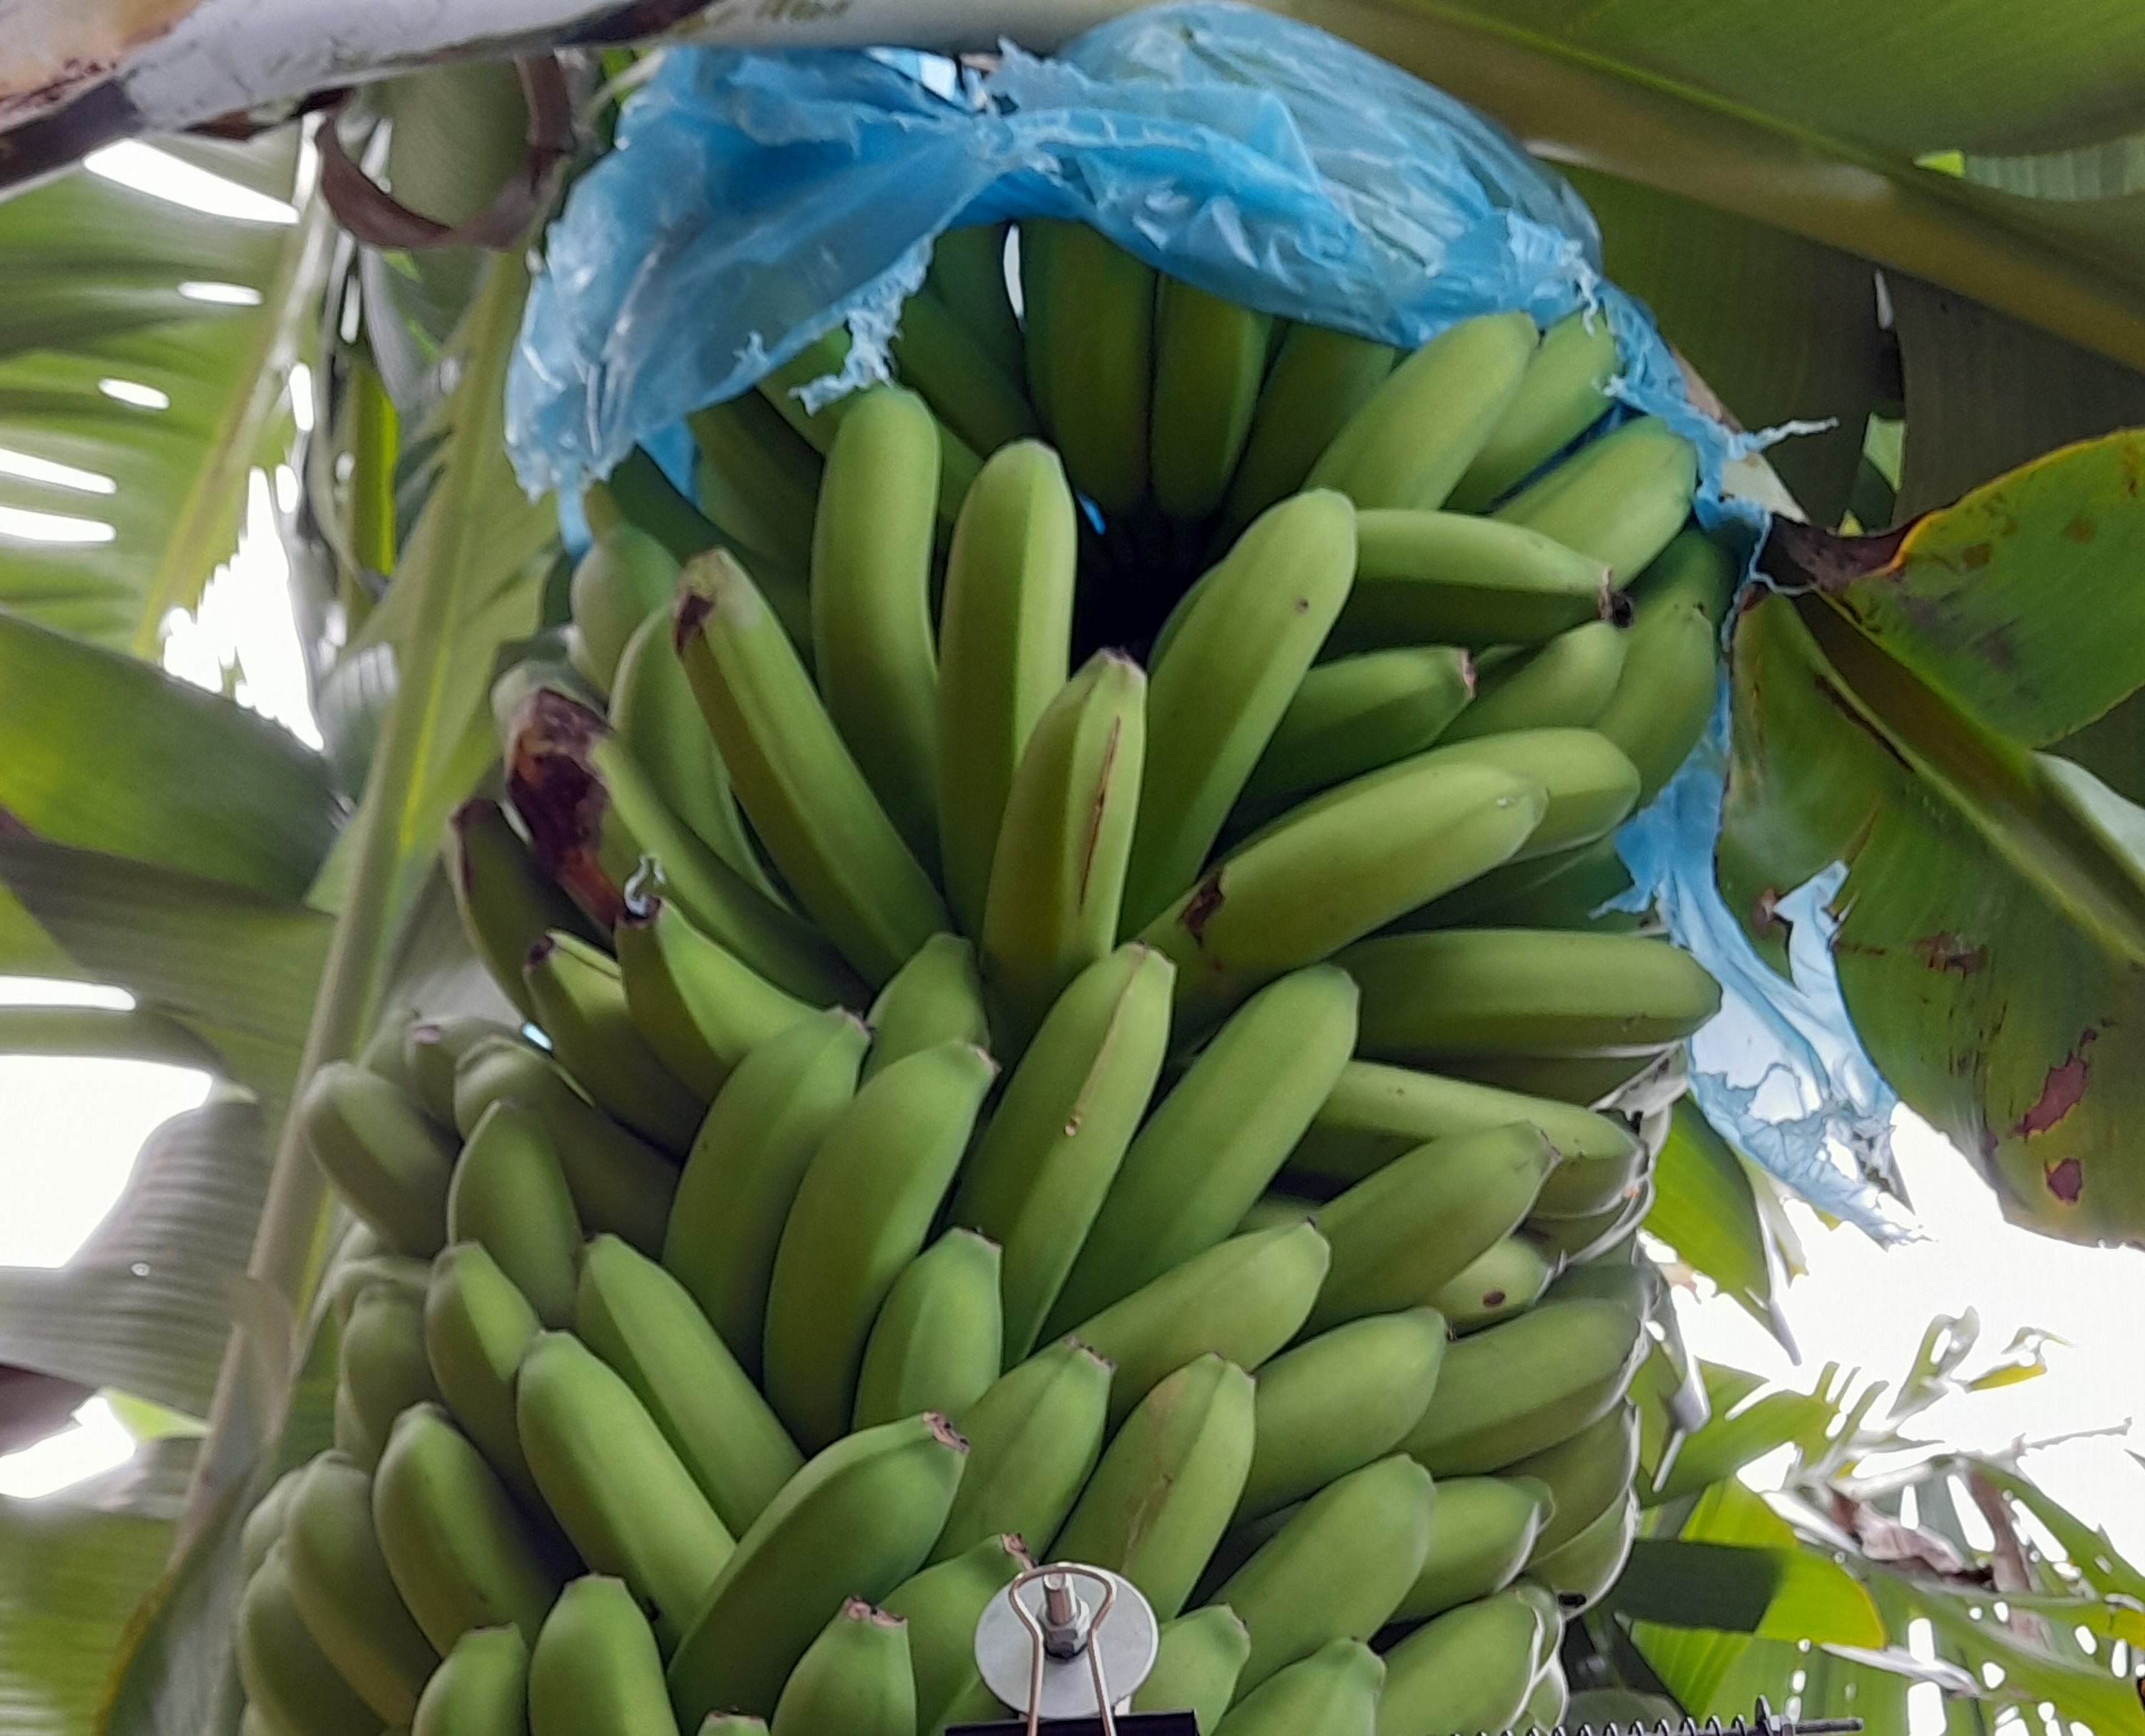
Label: Cut